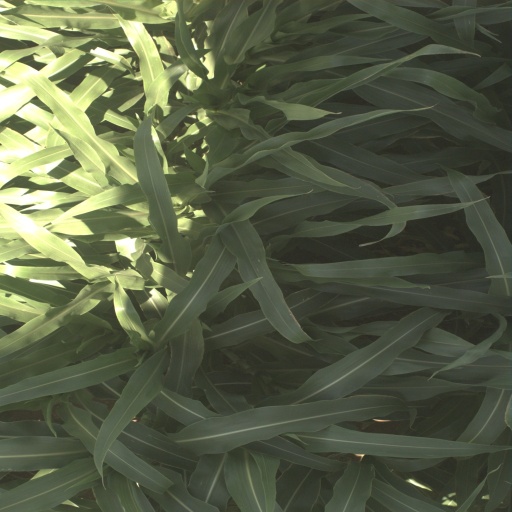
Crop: sorghum